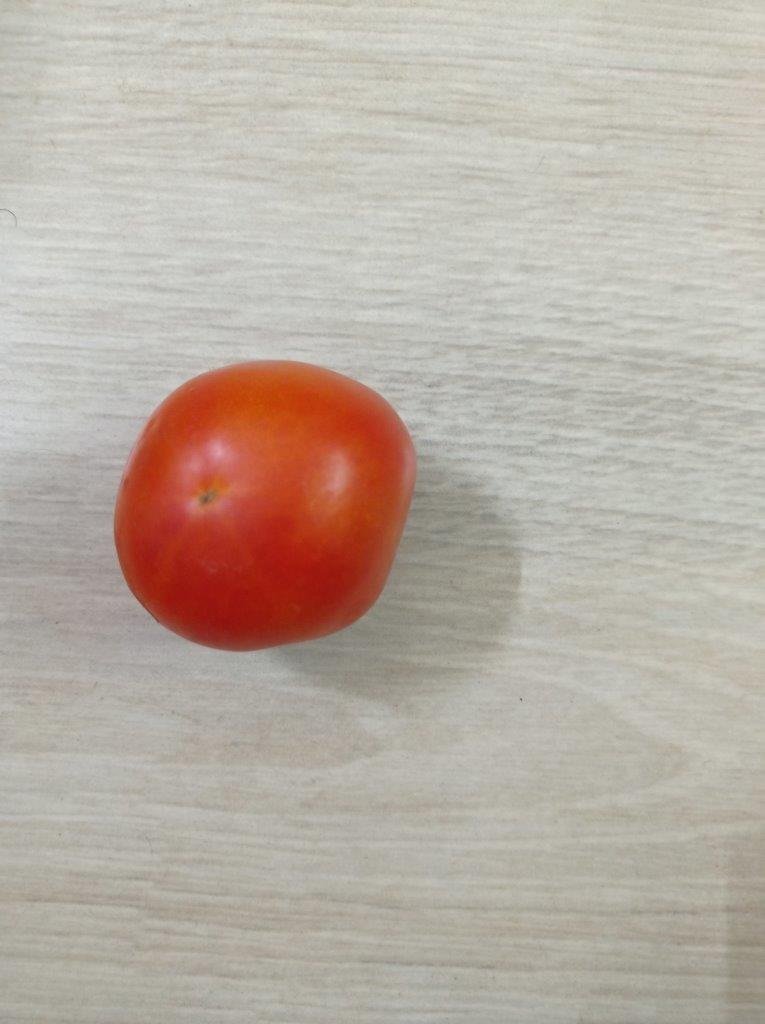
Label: Fresh